José Manuel Franco

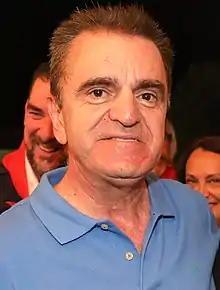

José Manuel Franco Pardo (born 1957) is a Spanish politician. A member of the Spanish Socialist Workers' Party (PSOE), he has been the Secretary-General of the PSOE of the Community of Madrid since September 2017. Since 2021, he is the president of the Consejo Superior de Deportes.